Friars Carse

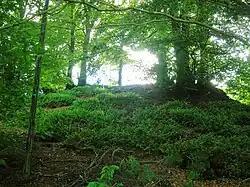
The old Court Hill.

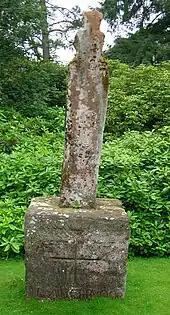
The Laugh Moor Burial Stone.

A Captain Smith was the purchaser of 'Glenriddell' and he in turn sold the estate on to Provost John Crichton of Sanquhar, brother of John Crichton, who purchased it on his behalf in 1809. The house and estate had therefore been purchased for Dr James Crichton (1765–1823), who had made his fortune with the East India Company in the trade with China and had lived at Canton. In 1812 he took up occupancy and changed the name of the property from Glenriddell back to Friars' Carse and died here in 1823. His widow (Elizabeth Grierson) remained at Friars' Carse until her own death in 1862. The Crichton Royal Hospital in Dumfries was founded by her with a bequest of £100,000 in her husband's memory, or in other accounts founded by Dr Crichton himself.